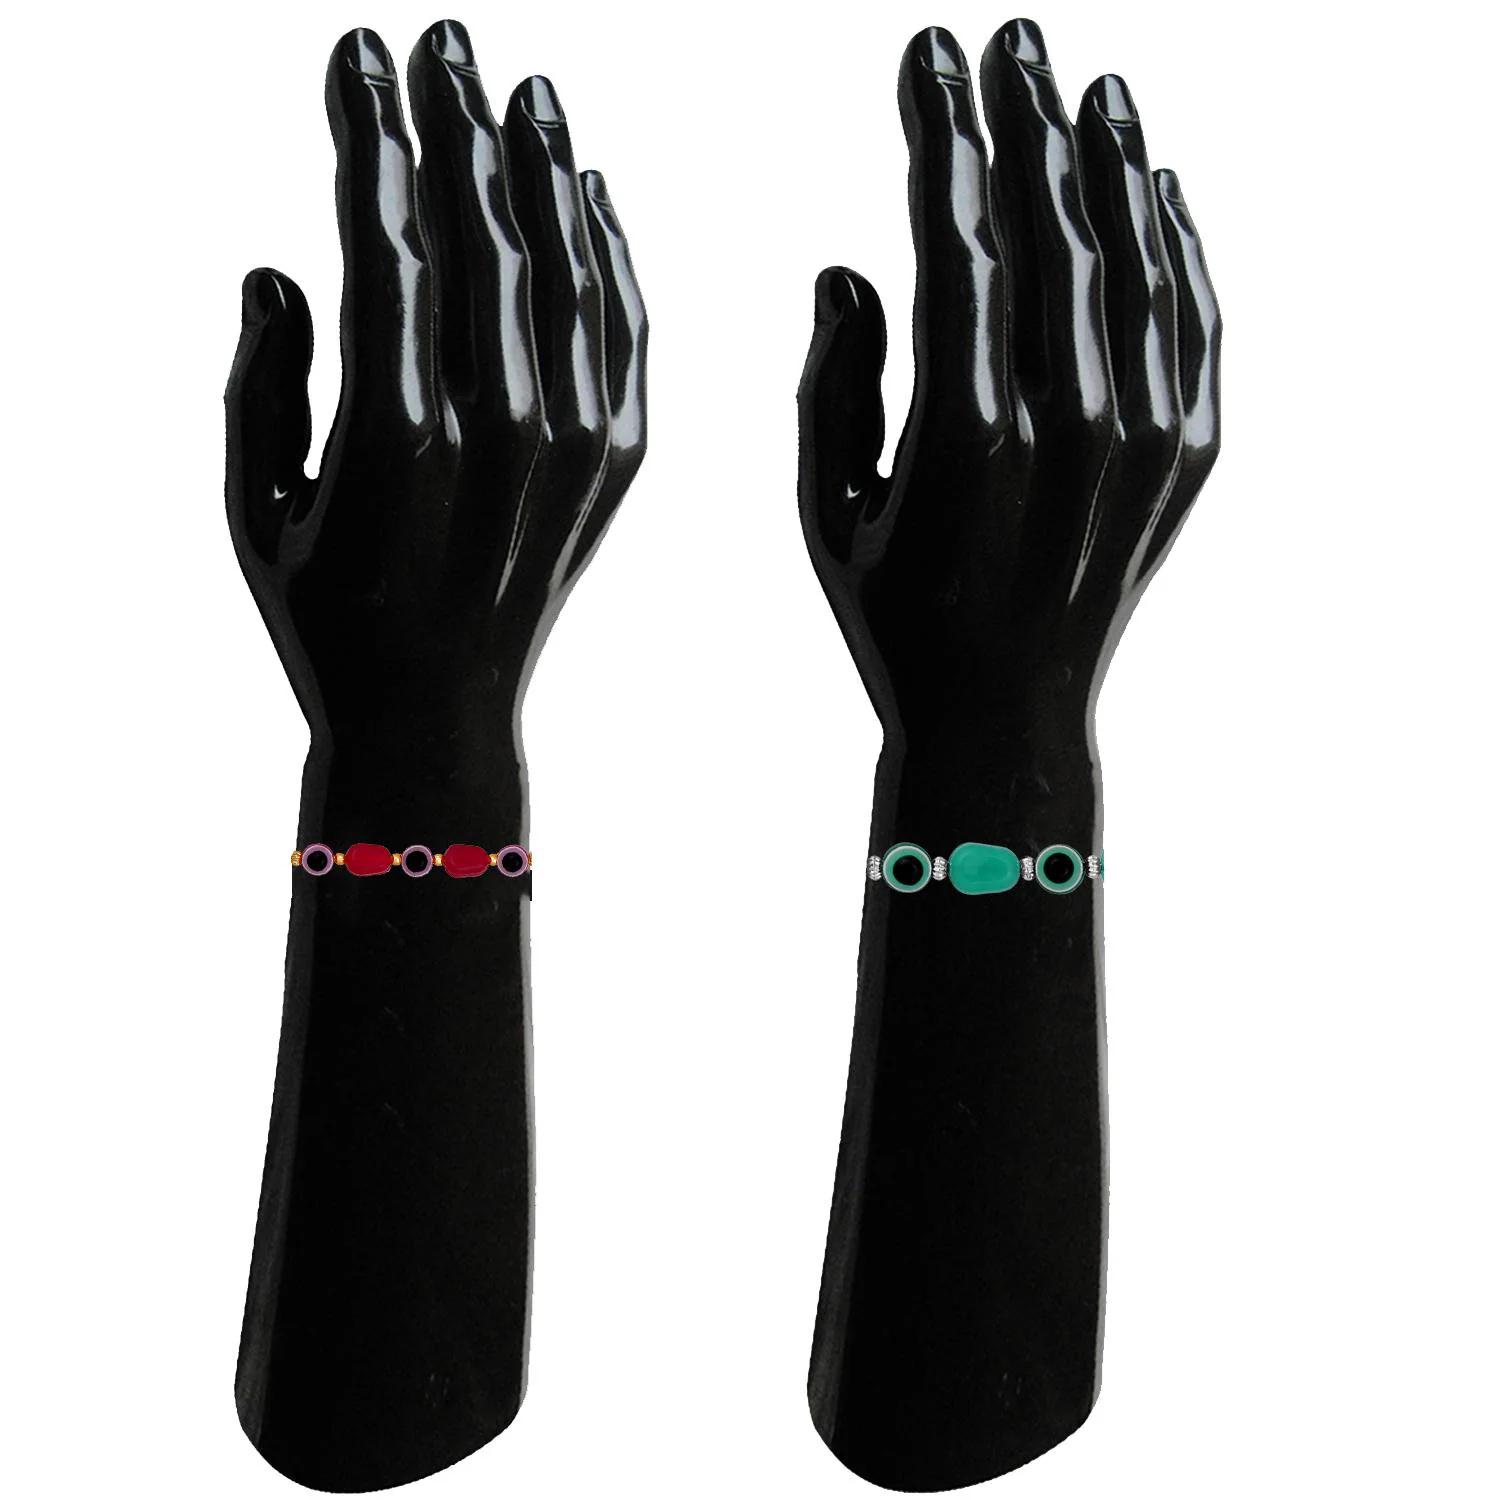
 Mahi Combo of 2 Evil Eye Rakhi's with Meenakari Work and Shiny Crystals for Bhaiya, Brother, Bhai, Bro (RCO1105697G)
Type: Rakhis
Brand: Mahi
Price: Rs. 259
 Celebrate Raksha Bandhan with our exquisitely crafted Rakhi, designed to strengthen the bond between siblings. This traditional Rakhi features intricate beadwork and durable thread, ensuring it stands the test of time. Handmade with care, each Rakhi is a unique and meaningful gift for your brother. Each Rakhi carries heartfelt blessings and good wishes for your brother's well-being and success. Celebrates the bond of love and protection between siblings, a cherished tradition in Indian culture.
Features: The Rakhi is adorned with vibrant colors and attractive embellishments that add a touch of elegance to the celebration.,Content in Box : 2 Rakhi's ; Cultural Significance: This beautiful Rakhi will acknowledge your love for Your Brother with the promise that your bond with him will grow stronger as time goes on.,Vibrant Colors: Adding bright and playful colors to the celebration will make it stand out and make it more enjoyable.,Celebrate the bond of love and protection with our exquisite Rakhis. Share the joy of Raksha Bandhan Festival with this beautiful Rakhi, a token of love, protection and blessings.,Adjustable Size and Easy to tie: Designed to fit wrists of all sizes. It is simple and easy to tie the Rakhi securely and effortlessly.
Included: 2 Rakhis